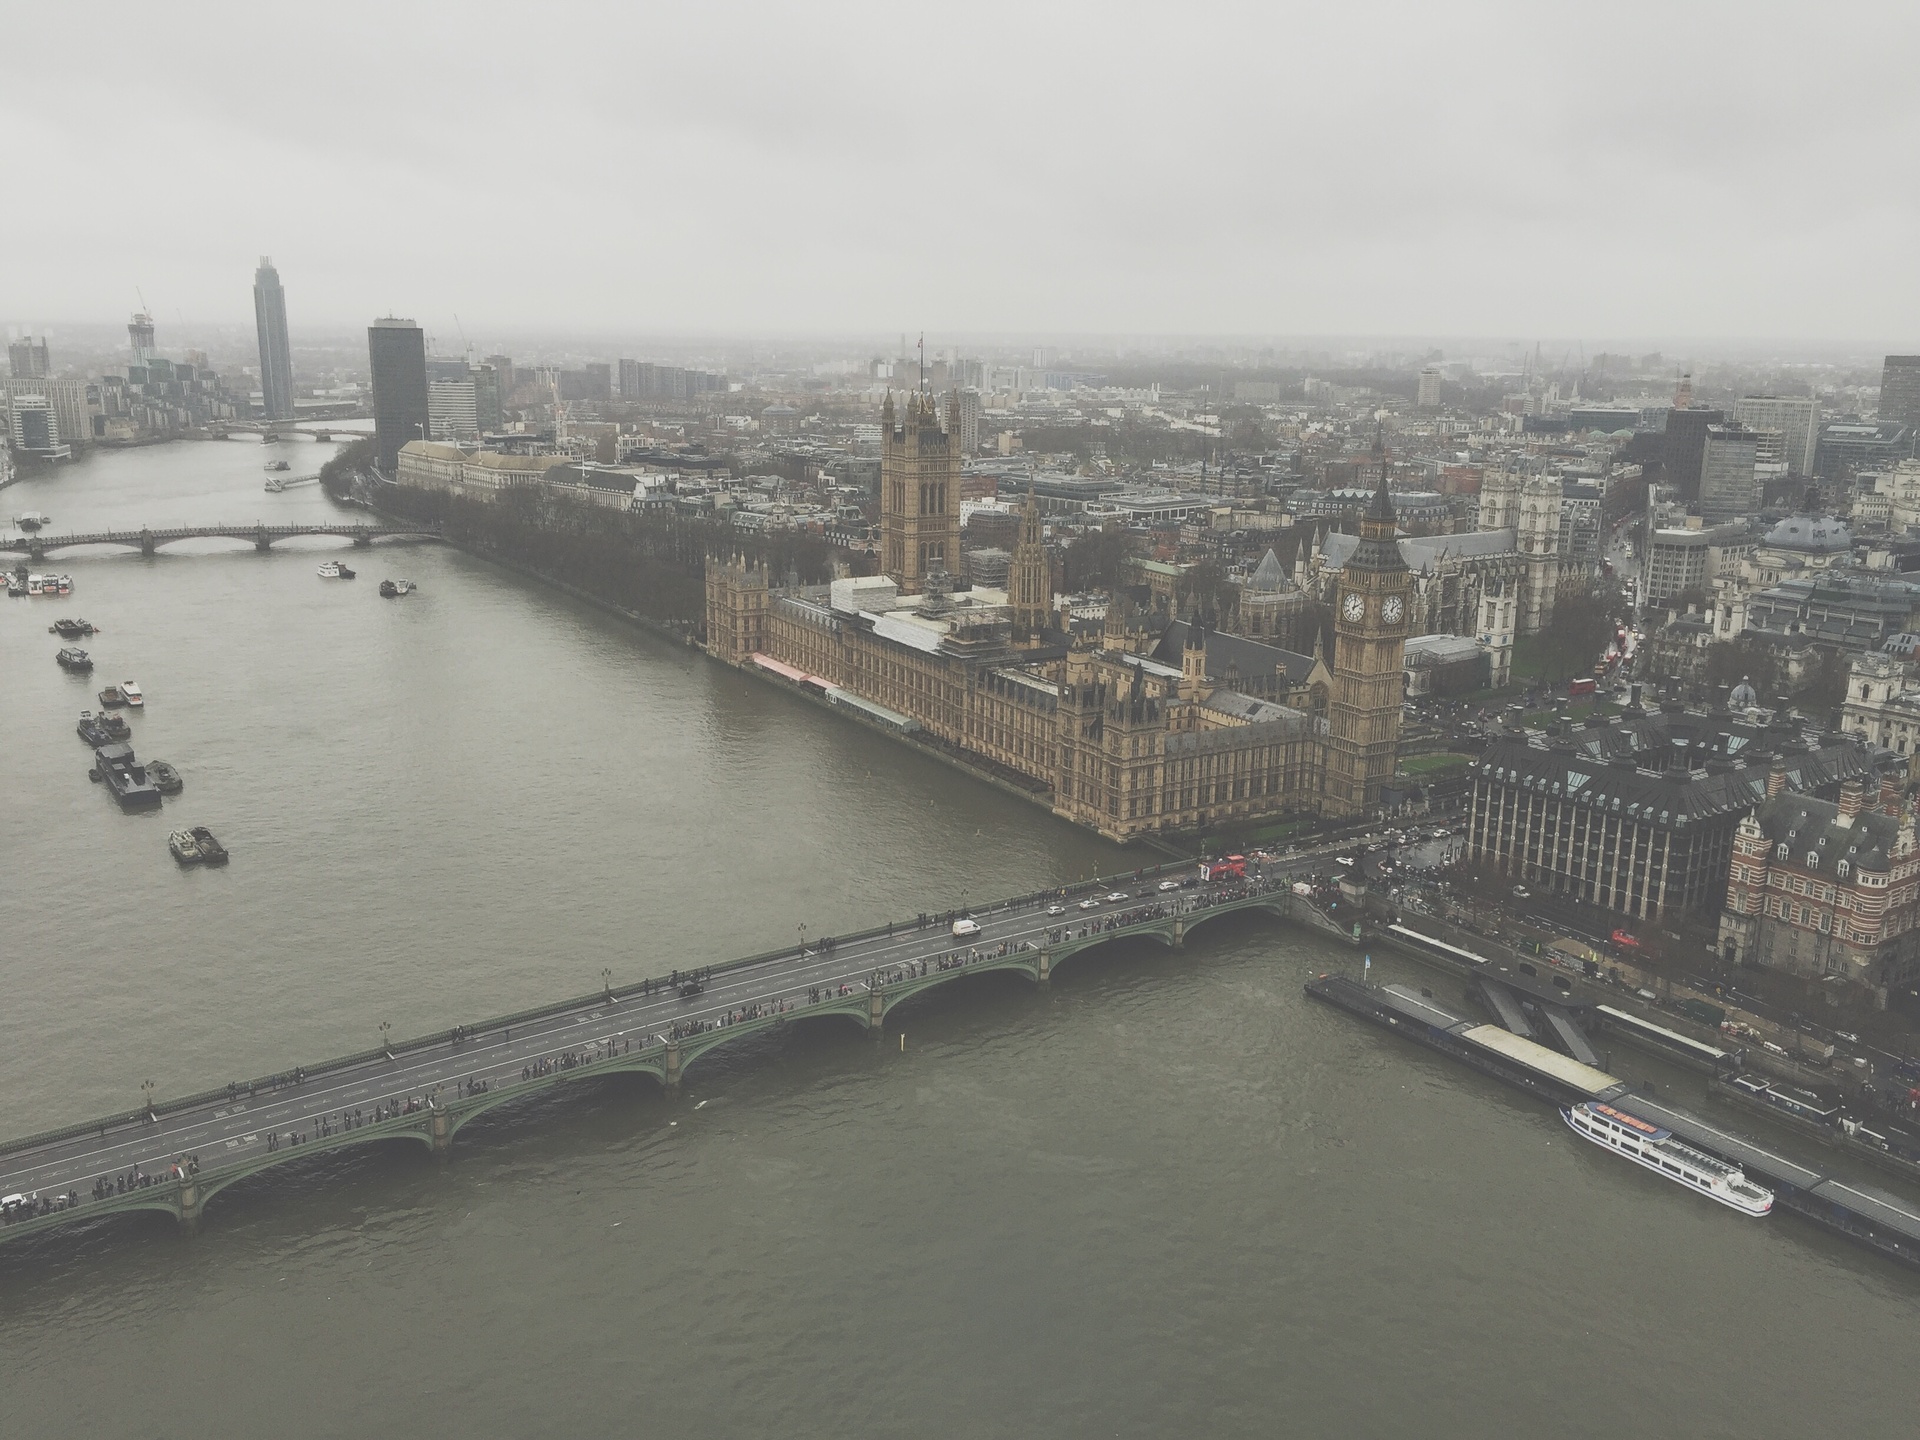
london, city, weather, body of water, metropolitan area, bridge, metropolis, waterway, urban area, infrastructure, water, cityscape, channel, tower block, fixed link, building, river, aerial photography, watercourse, tower, bird's eye view, fluvial landforms of streams, downtown, urban design, skyline, watercraft, skyscraper, human settlement, apartment, mixed use, canal, boats and boating equipment and supplies, concrete bridge, boat, condominium, water transportation, arch bridge, tourist attraction, beam bridge, nonbuilding structure, headquarters, levee